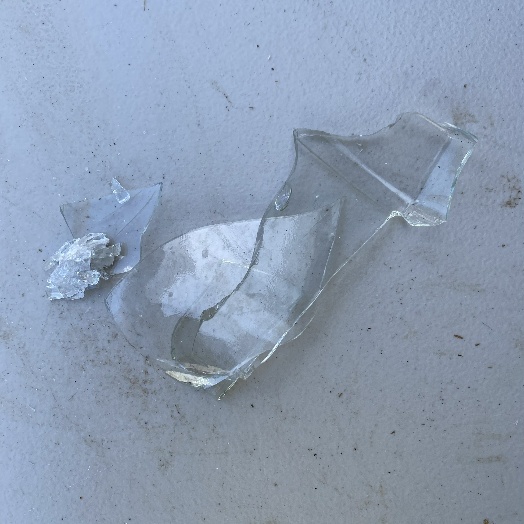
Label: Glass